War Bonnet Peak

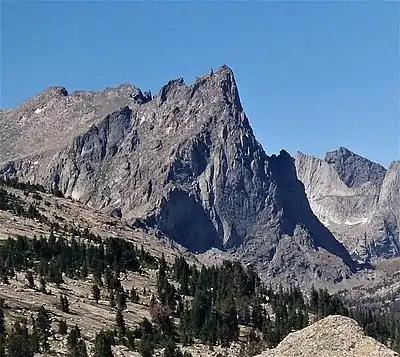
War Bonnet Peak, south aspect

Encountering bears is a concern in the Wind River Range. There are other concerns as well, including bugs, wildfires, adverse snow conditions and nighttime cold temperatures.